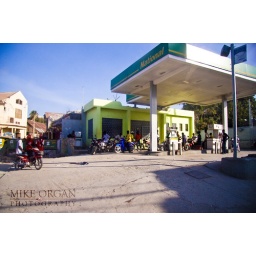
Majority of my shots of the town were in a truck through dirty windows, so not the best pictures